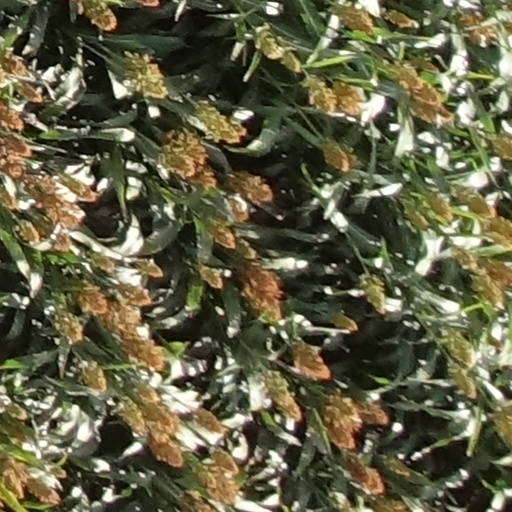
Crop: sorghum